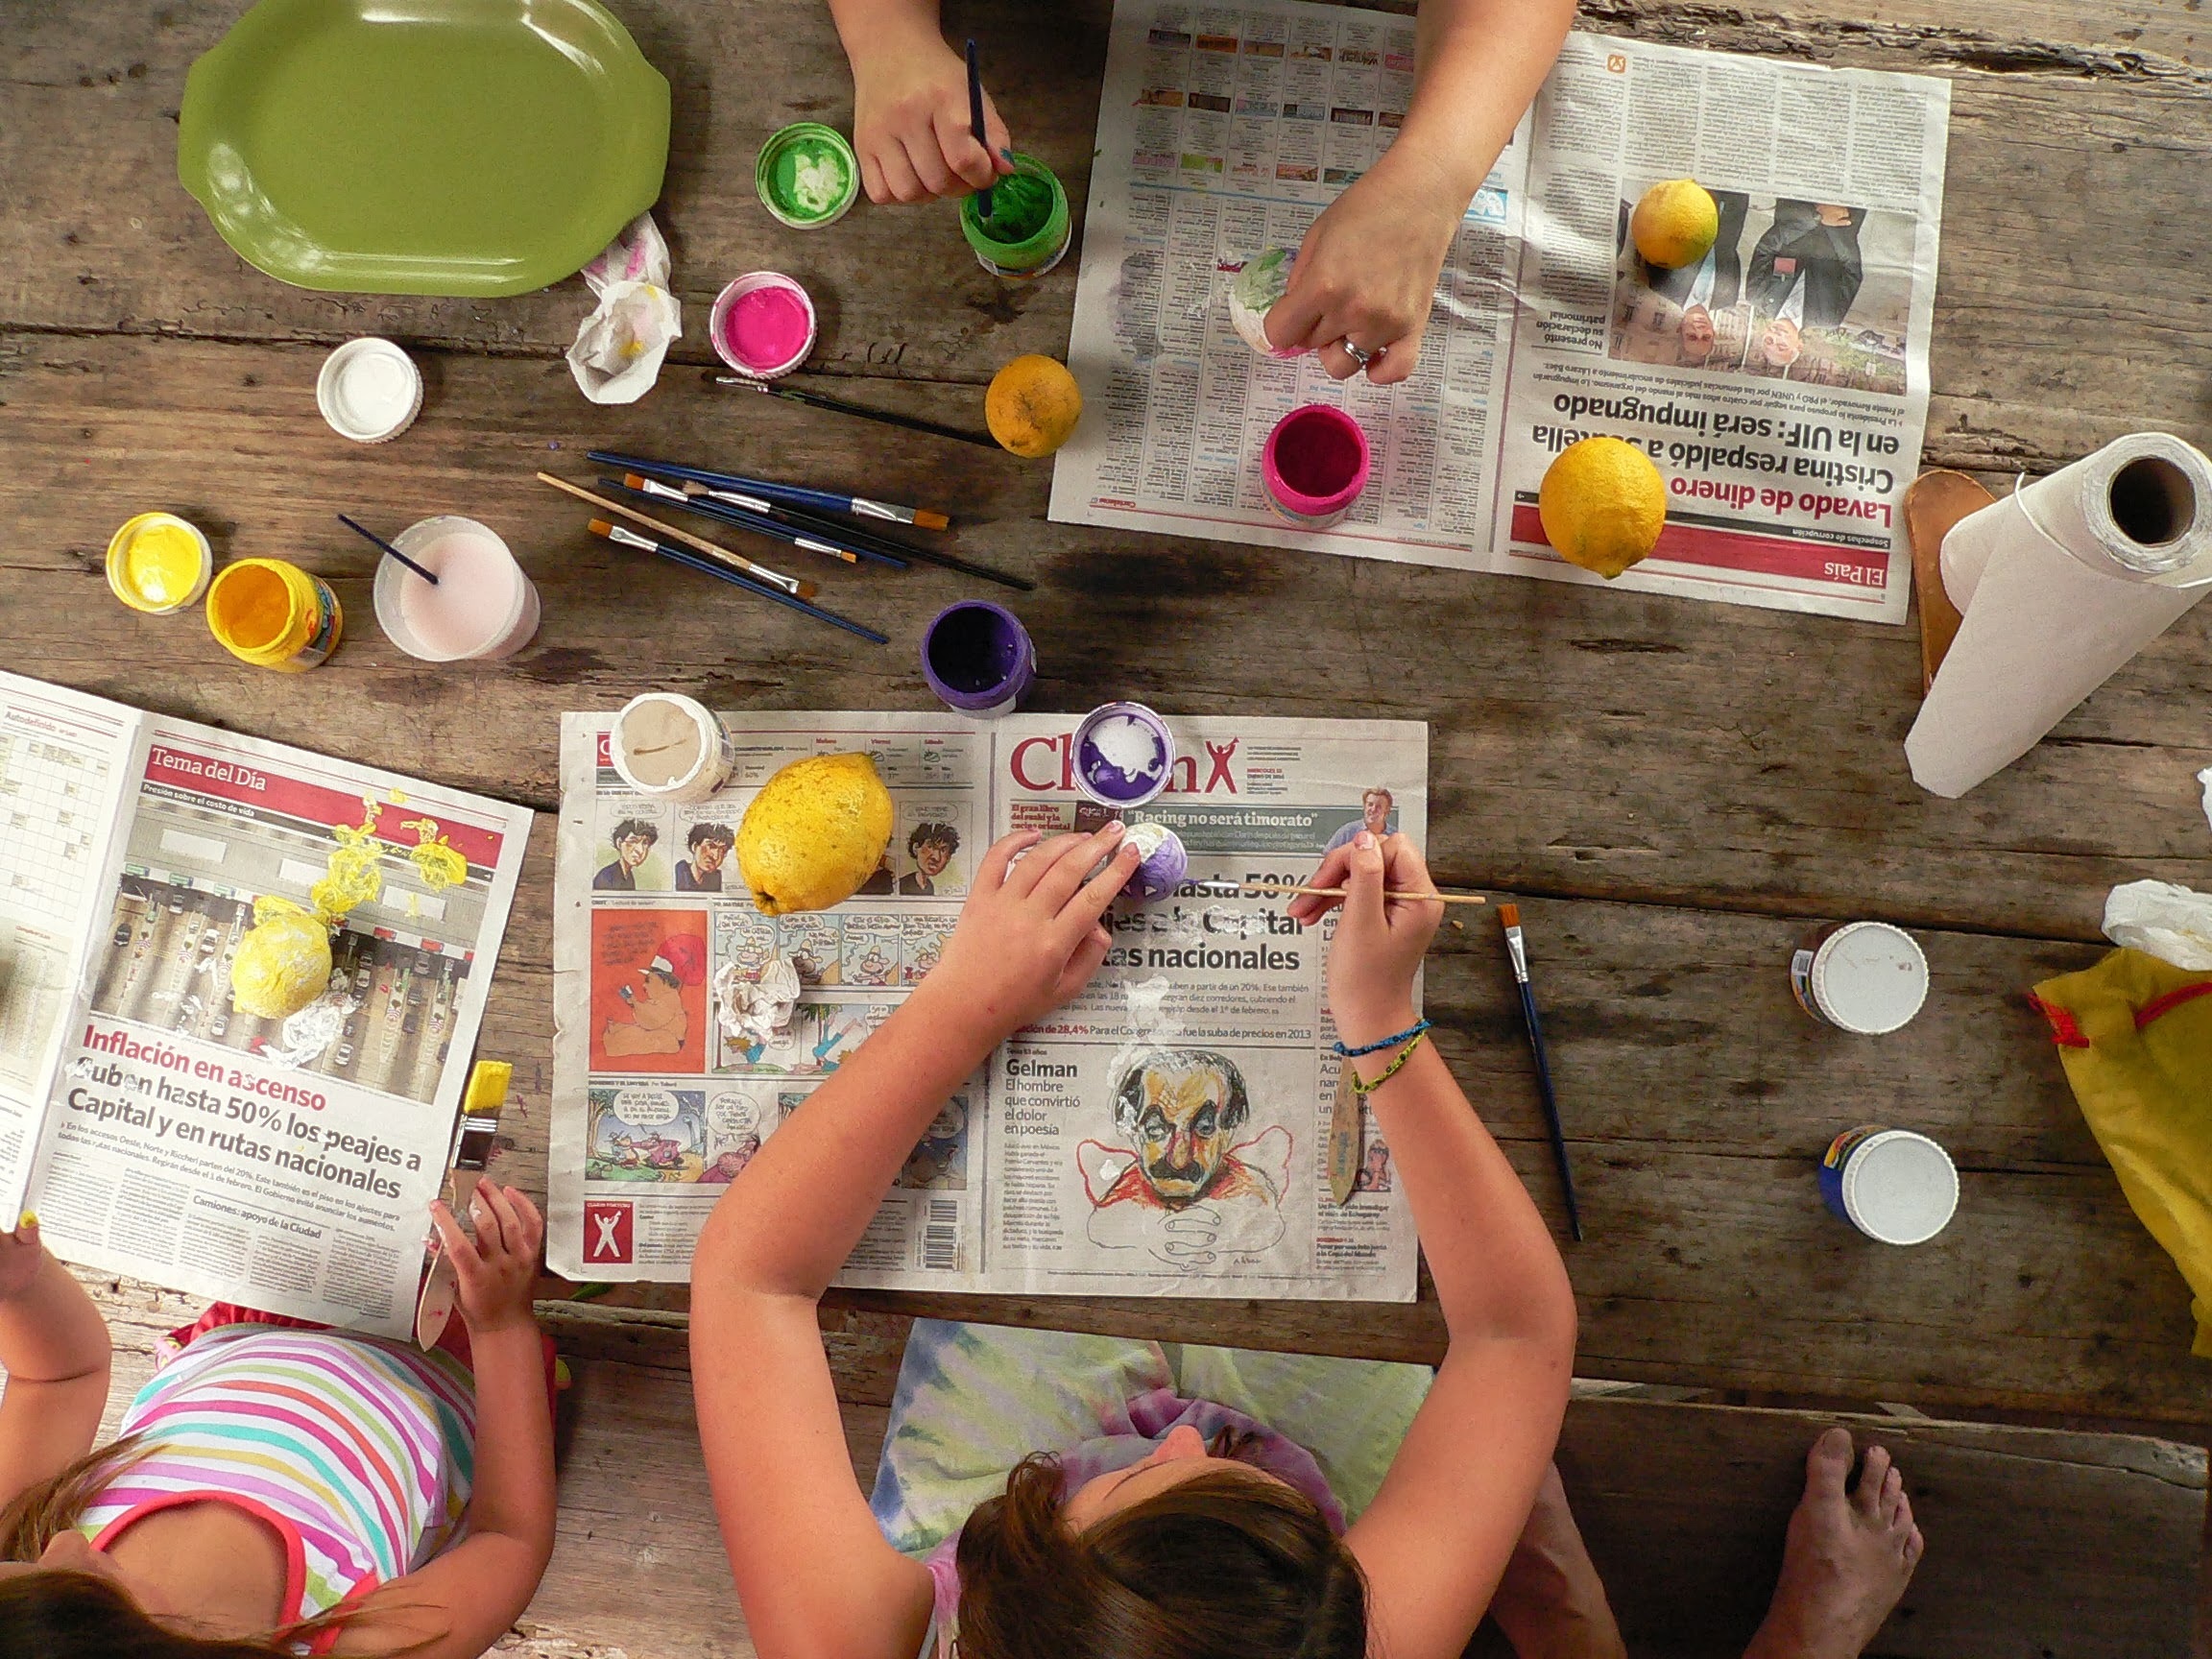
play, paint, painting, art, children, colors, crafts, tempera